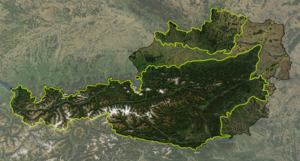
L'Autriche est un pays enclavé au cœur des Alpes, possédant des frontières avec huit pays : la Suisse et le Liechtenstein à l’ouest, l’Italie et la Slovénie au sud, la Hongrie et la Slovaquie à l’est, l’Allemagne et la République tchèque au nord.